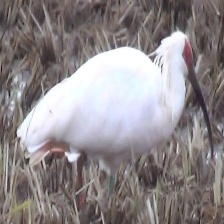
Species: ASIAN CRESTED IBIS
Scientific name: NIPPONIA NIPPON